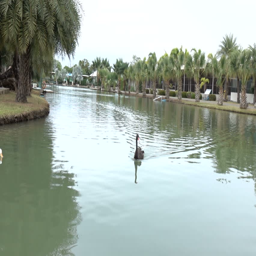
black swans swims in the lake